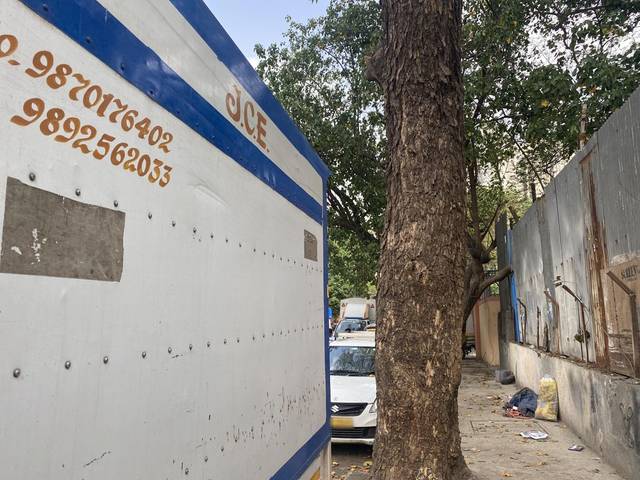
Region: India
Coordinates: 19.155, 72.837